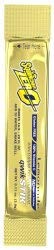
Item Name: Sqwincher Quik Stik Zero Electrolyte Replenishment Drink Mix Lemonade Flavor 11 oz, X428-M2600 - Pack of 50
Bullet Point 1: Electrolyte Replenishment: Quickly restores essential electrolytes lost during physical activity or illness
Bullet Point 2: Zero Calories: Ideal for those watching their calorie intake, with no sugar added
Bullet Point 3: Lemonade Flavor: Enjoy a refreshing, tangy lemonade taste with every serving
Bullet Point 4: Easy Preparation: Simply mix 11 oz of powder with 9 oz of bottled water for a 20 oz drink
Bullet Point 5: Pack of 50: Convenient bulk packaging for gyms, offices, or home use, with 20 oz yield per packet
Product Description: Electrolyte Replenishment Drink Mix Sqwincher Quik Stik Zero Lemonade Flavor 11 oz.. Brand: Sqwincher Quik Stik Zero. Manufacturer Name: Kent Precision Foods. Manufacturer Number: X428-M2600. Application: Electrolyte Replenishment Drink Mix. Calories Per Serving: 0 Calories. Container Type: Individual Packet. User: Adult. Preparation: Powder. SOLD BY: Pack of 50. <ul><li>20 oz. yield</li><li>Lemonade flavor</li><li>Mix with bottled water</li></ul>
Value: 50.0
Unit: Count

Price: 26.97